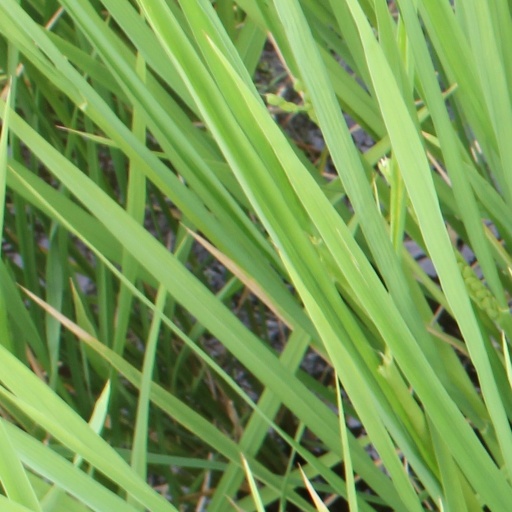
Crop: rice